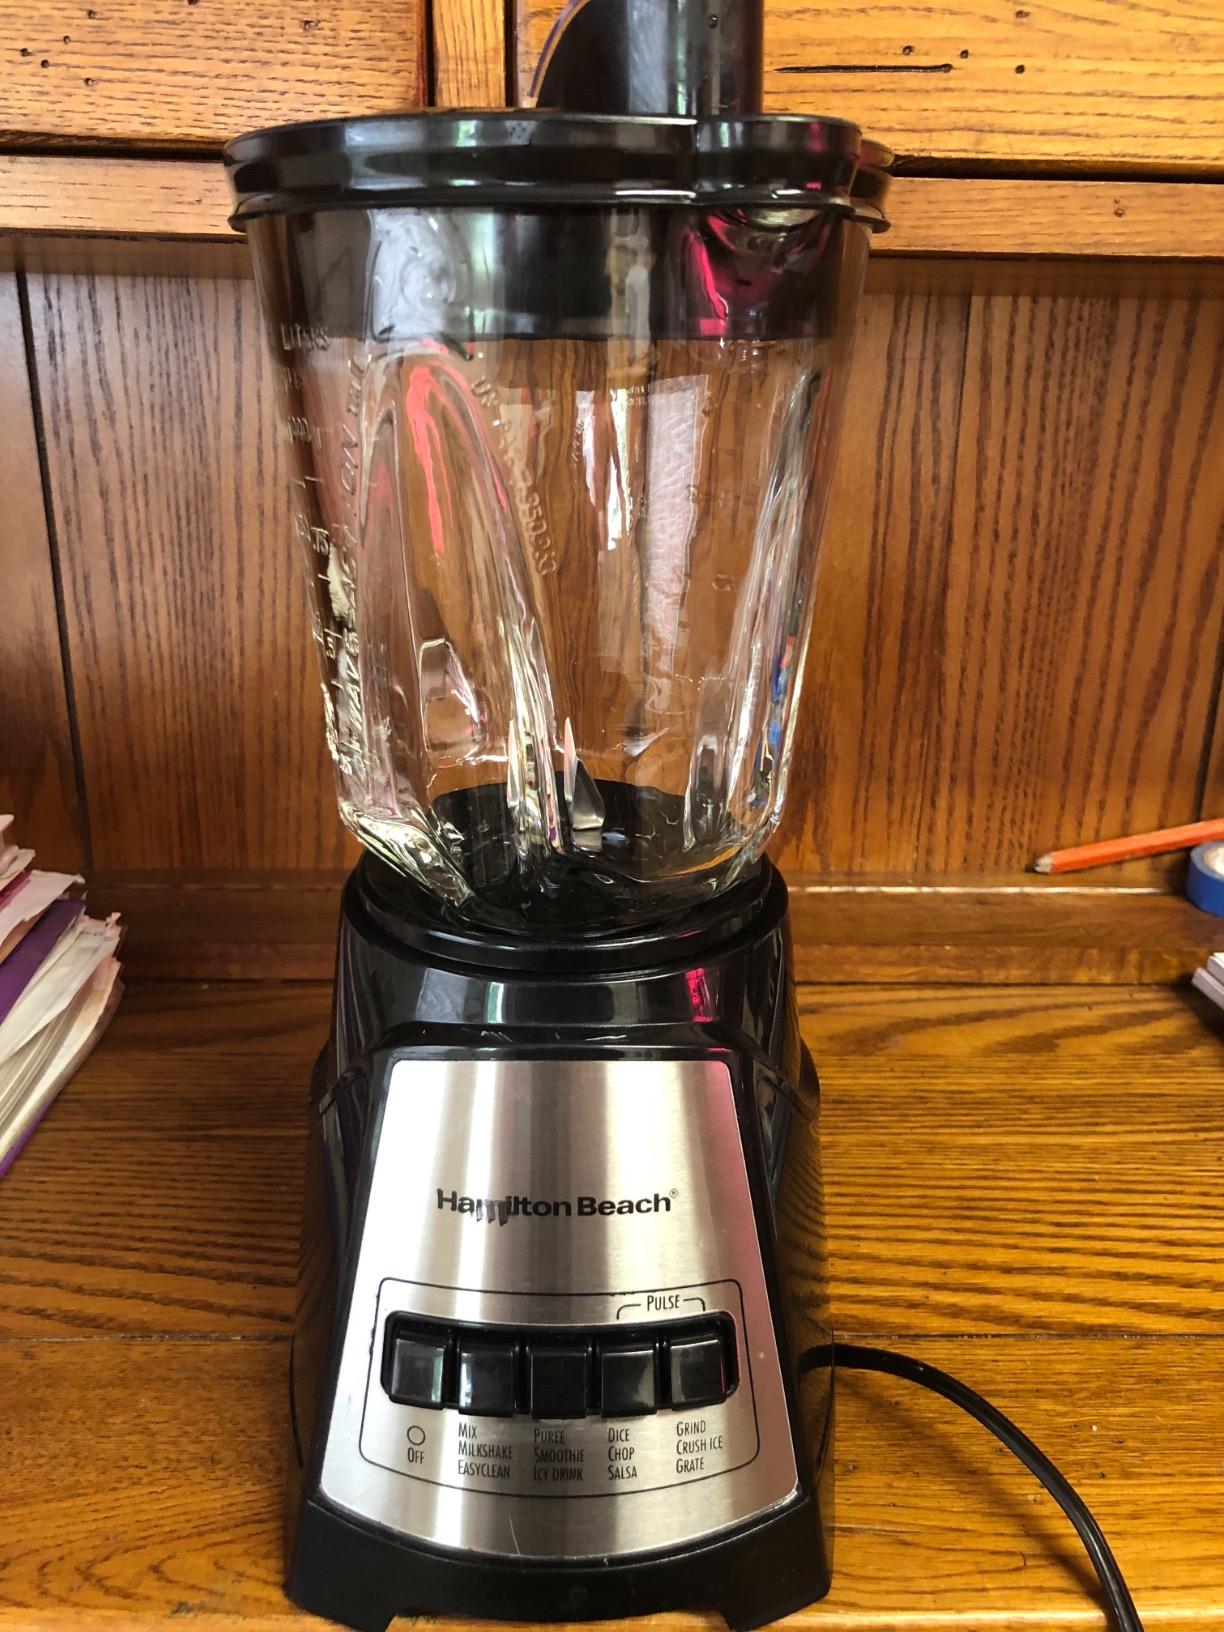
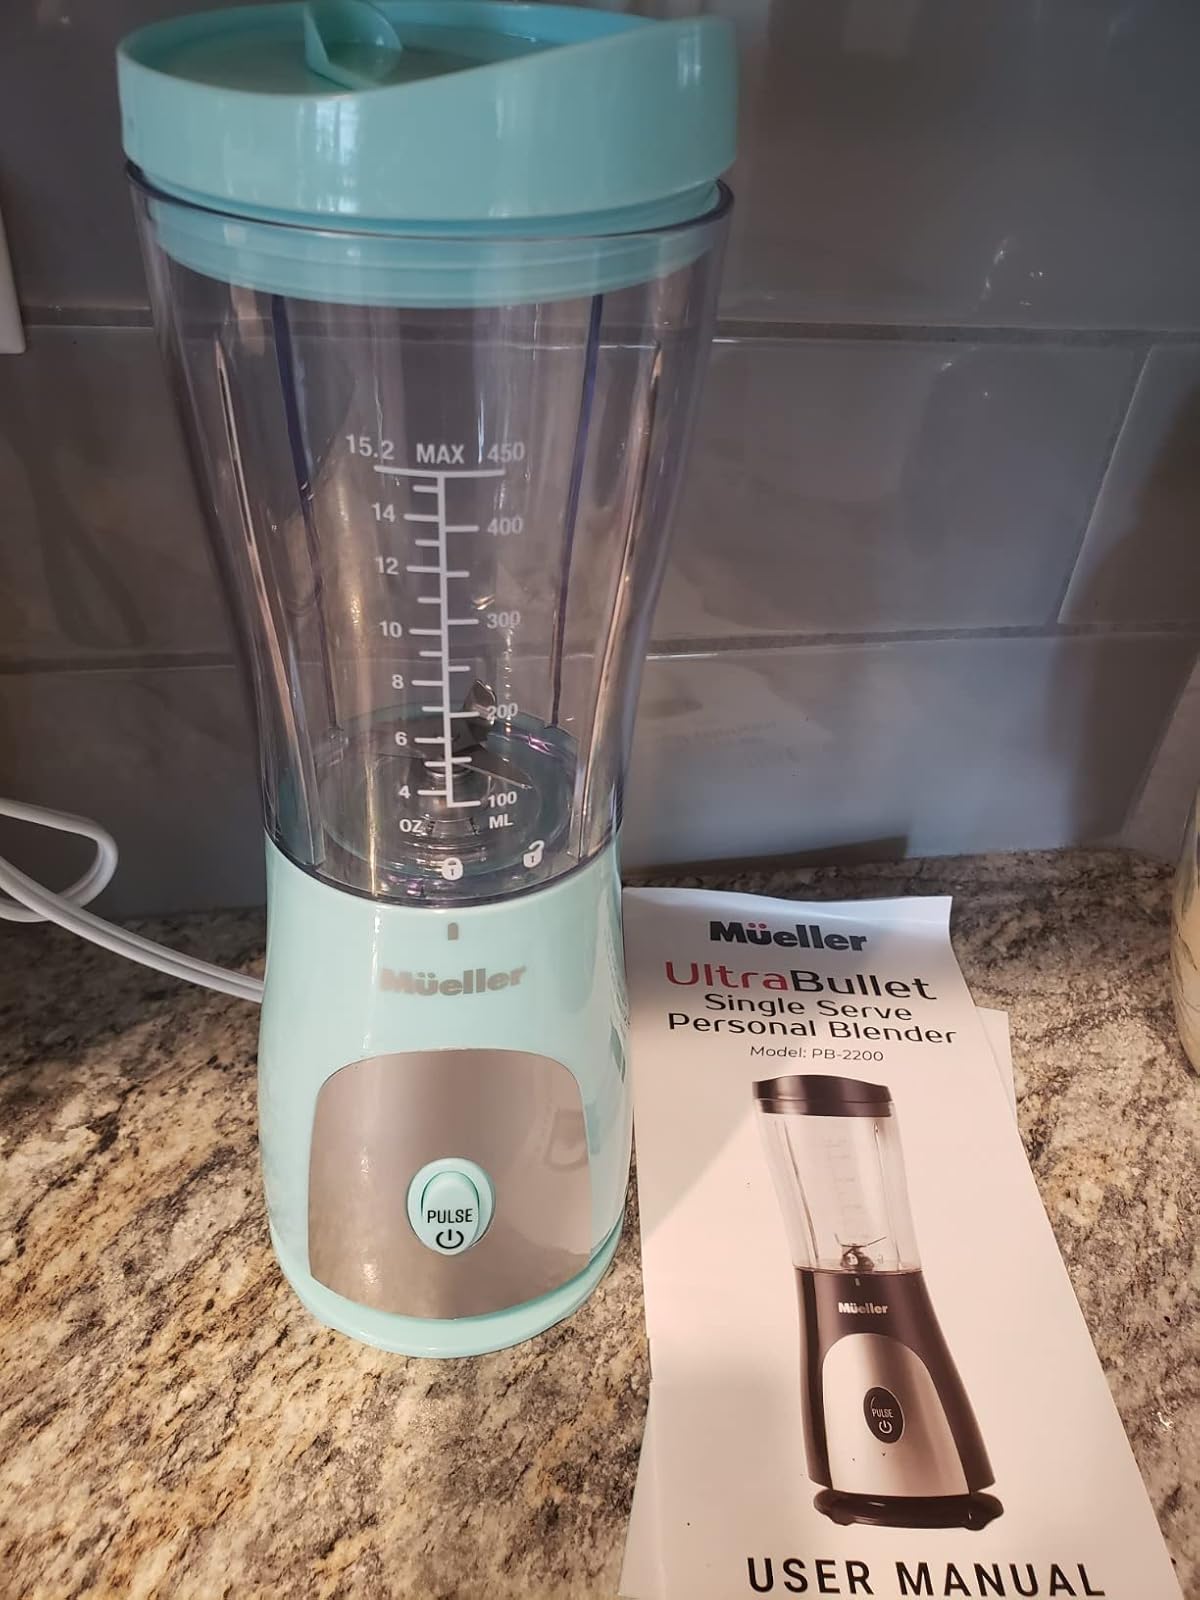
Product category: items_blender
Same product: no